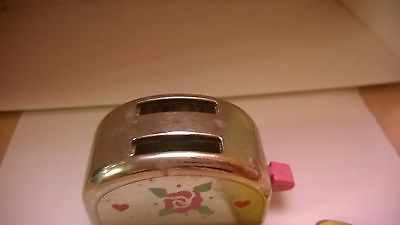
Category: toaster